VXE-6

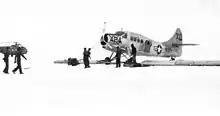
VX-6 crew members assemble a United States Navy UC-1 Otter aircraft at McMurdo Station. The "XD" tail code is clearly visible. This aircraft crashed on takeoff near Cape Bird, Ross Island, on 2 December 1955. A HO4S-3 is in the left background.

On 18 October 1956, a P2V-2 Neptune crashed at McMurdo Station during a landing in whiteout conditions, killing David W. Carey, Rayburn A. Hudman, Marion O. Marze, and Charles S. Miller.